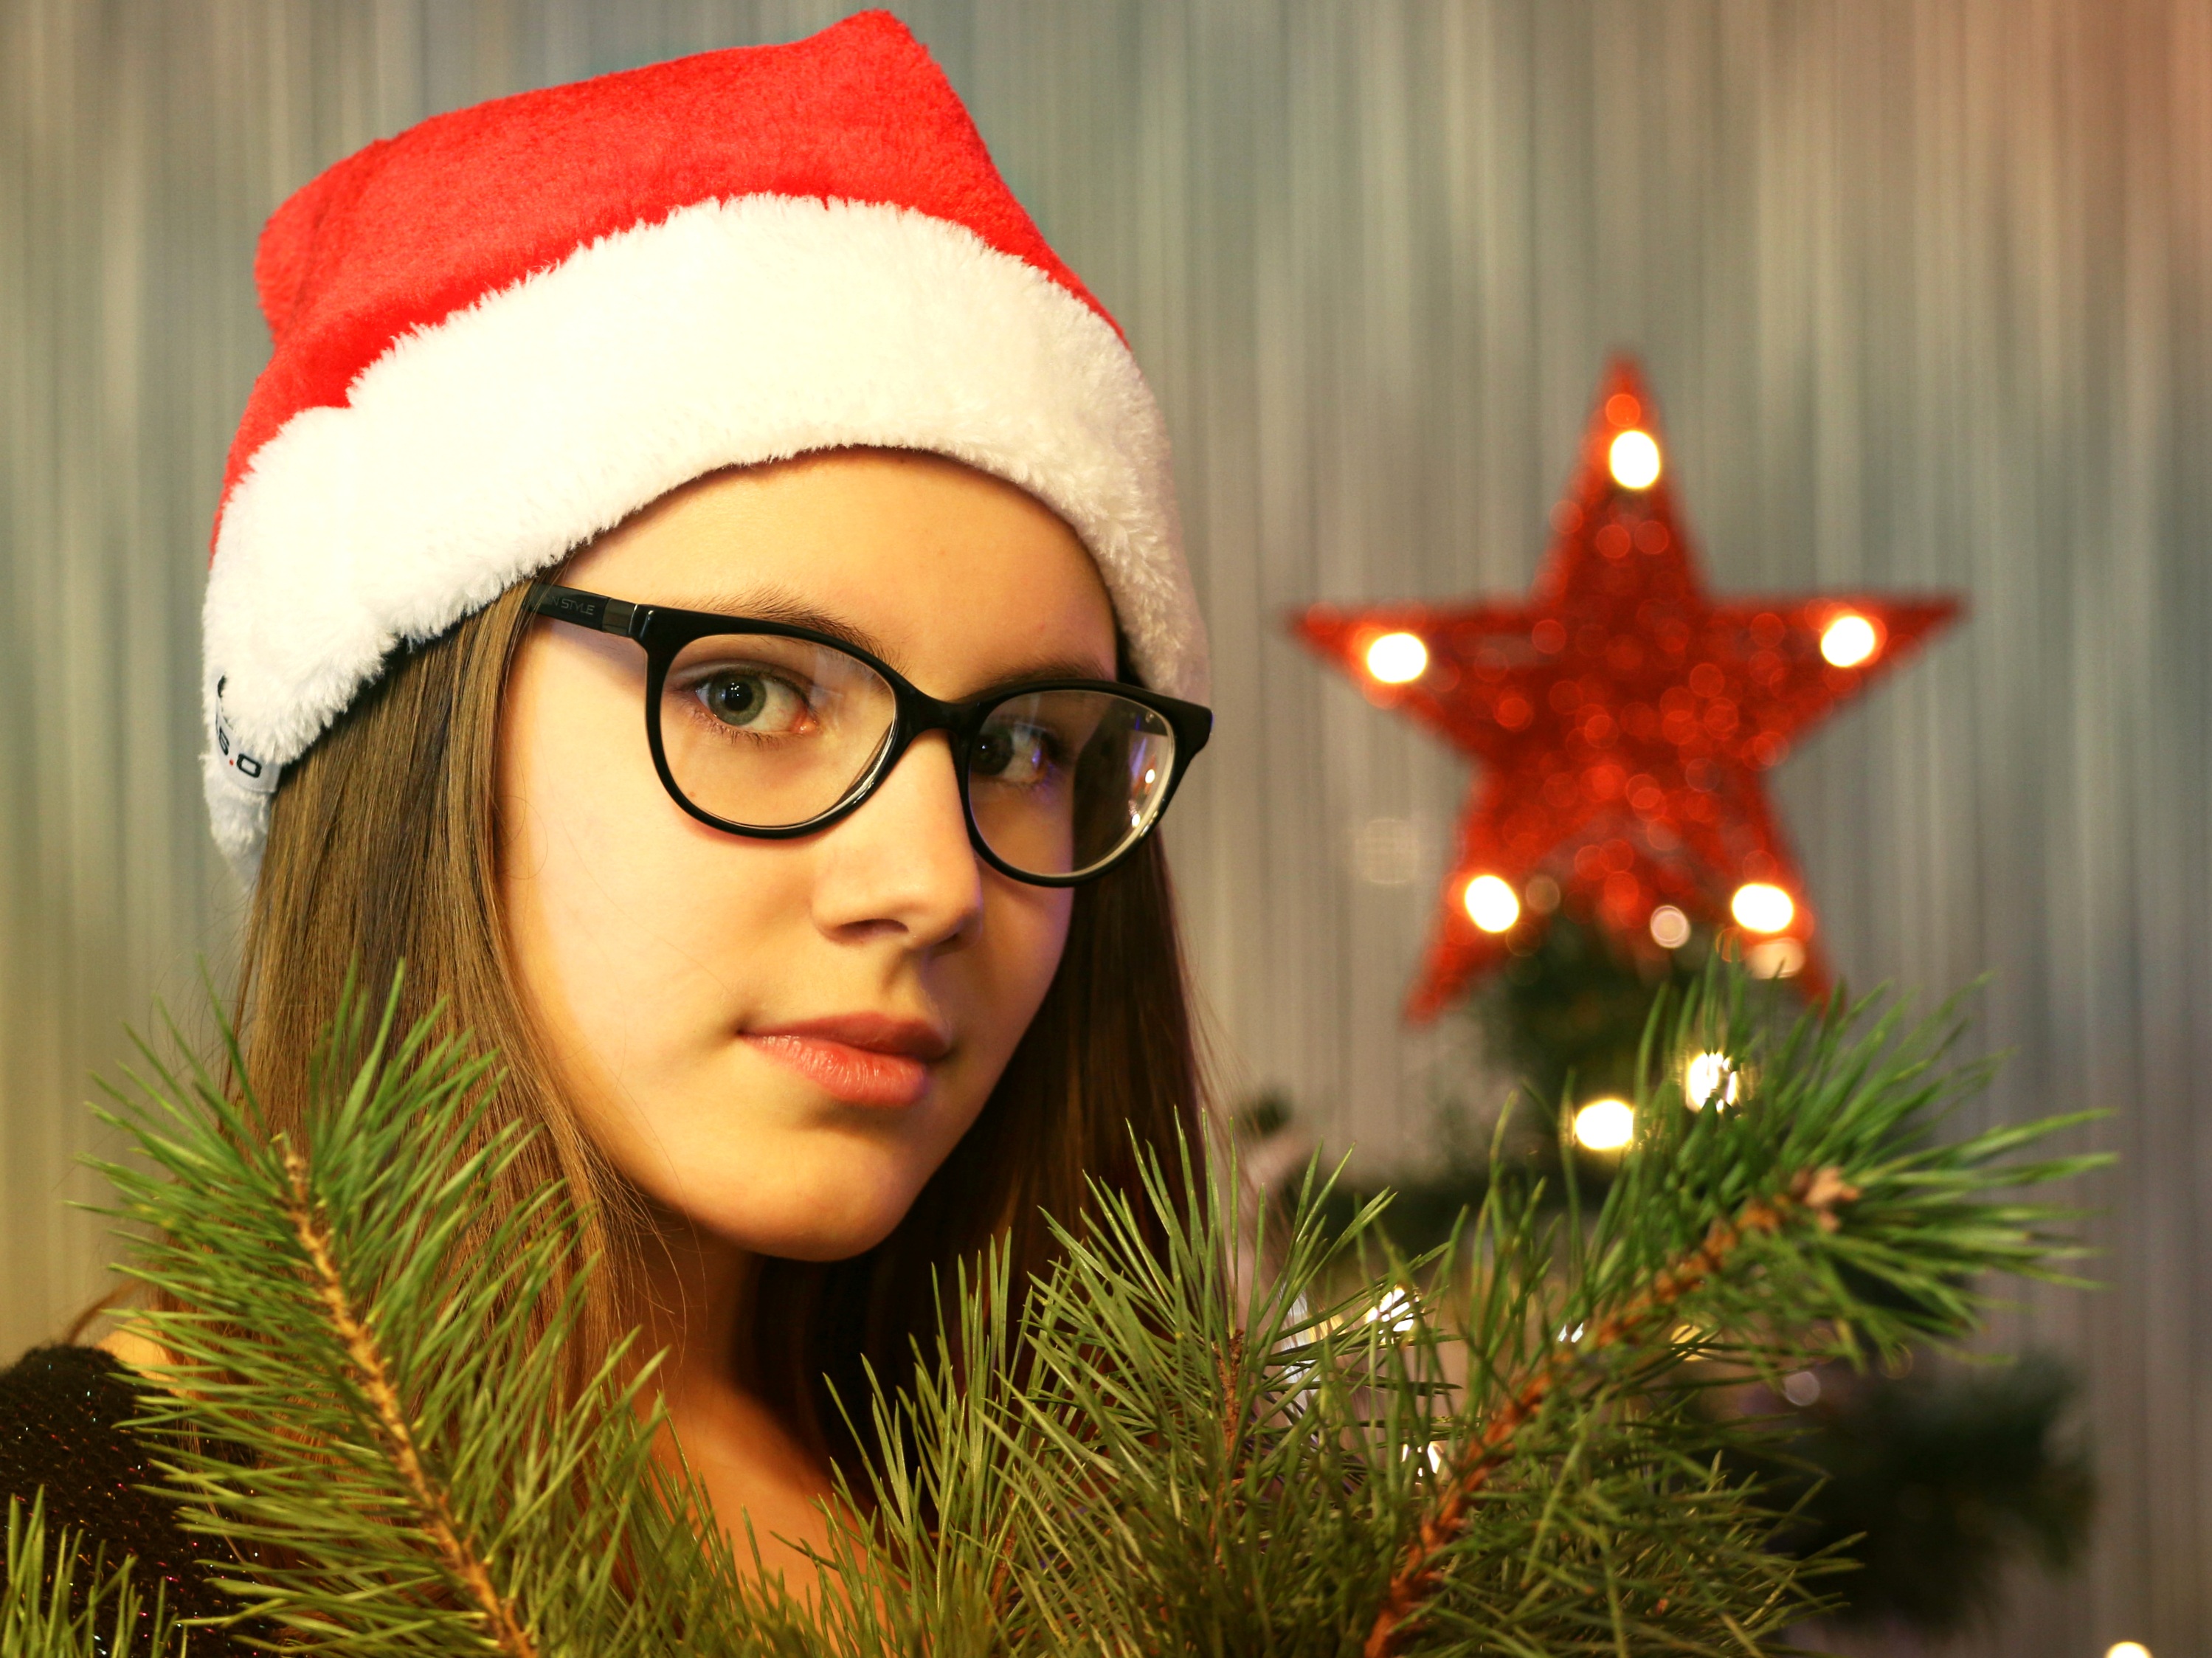
girl, star, gift, red, holiday, clothing, christmas, new year, christmas tree, christmas decoration, lights, glasses, santa claus, new year's eve, congratulation, snow maiden